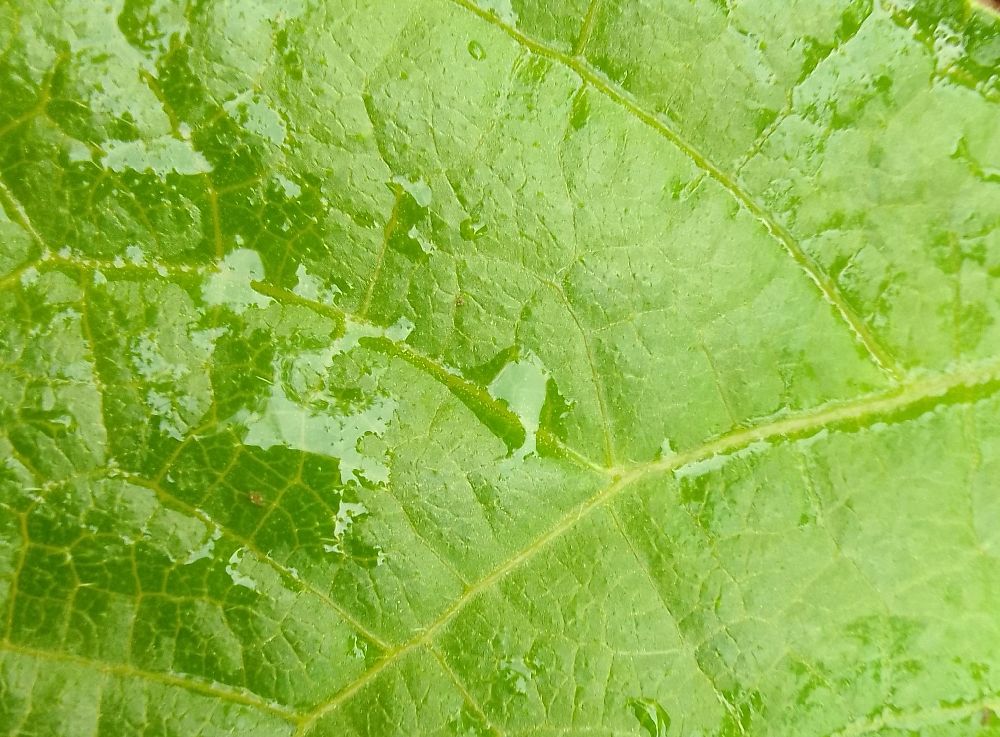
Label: healthy